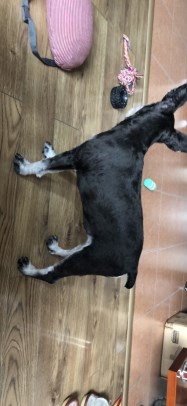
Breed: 2342-n000102-miniature_schnauzer